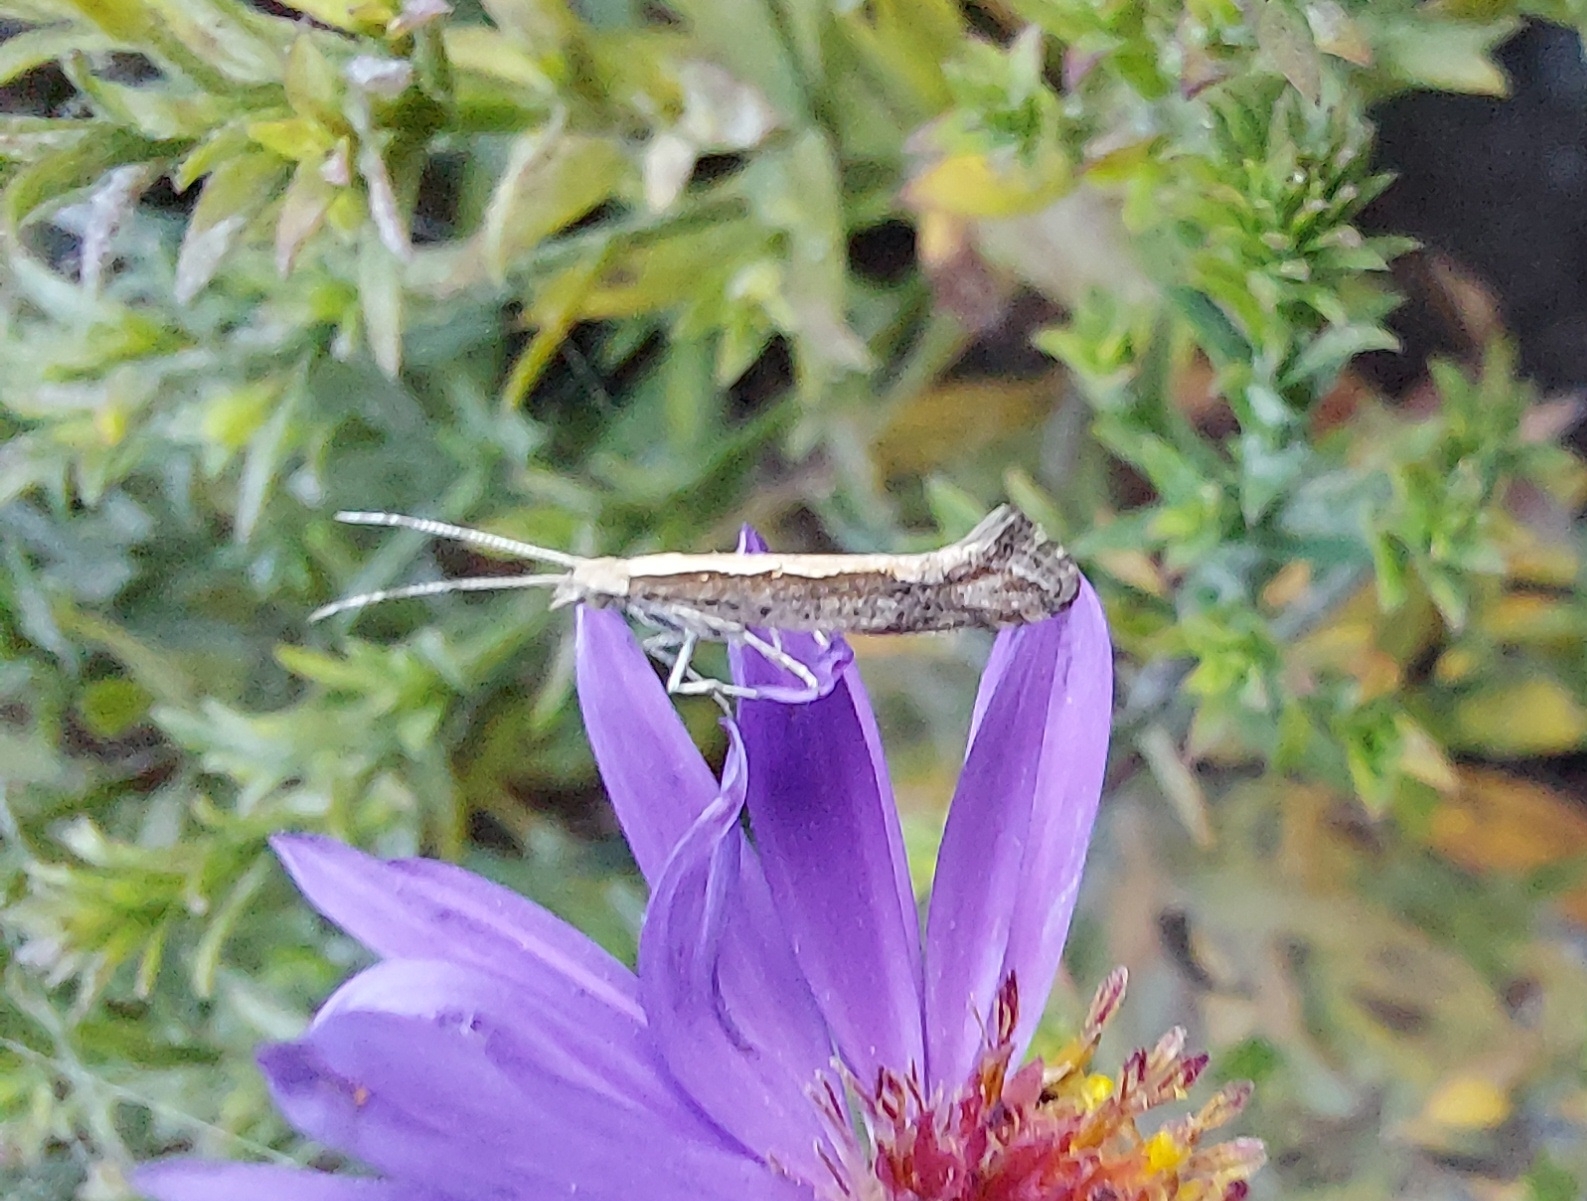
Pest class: diamondback_moth